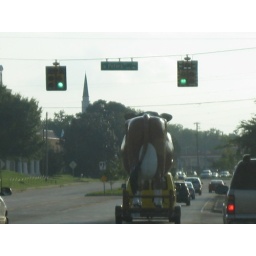
Rich and I spotted the Mayfield cow in traffic one day and found it amusing.